Justyna Franieczek

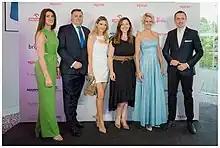
Woman of the Year 2023 Breaking Barriers SHEO 2023 of WPROST Weekly

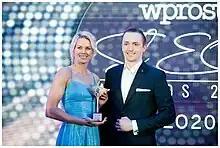
dr Kamil Całek

As a junior, she won medals of the Polish championship together with non-disabled people. Later, however, she was diagnosed with cancer, which caused her to quit the sport. She returned after a successful fight with the disease. After some time, she had a serious car accident, suffering a 30% injury, and a pregnancy loss as a result. Her recovery and sport took eight years.